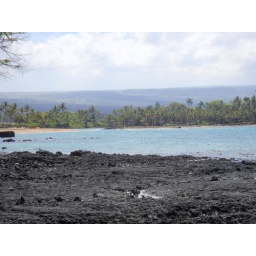
sea water breached wall and salt/water fresh pond in front of the marriott..